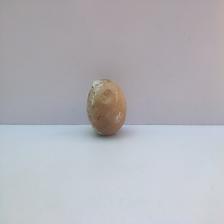
Size: Spoiled